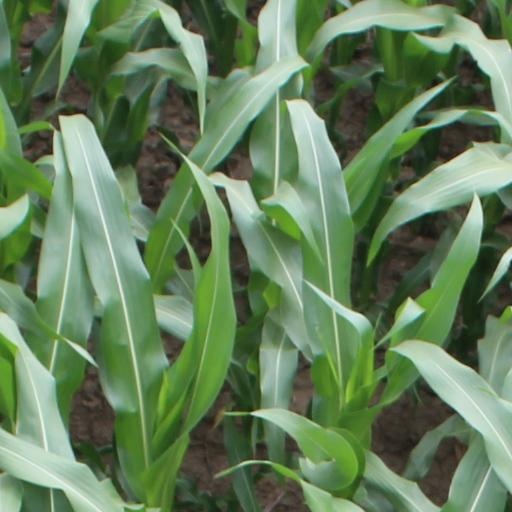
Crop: maize; corn